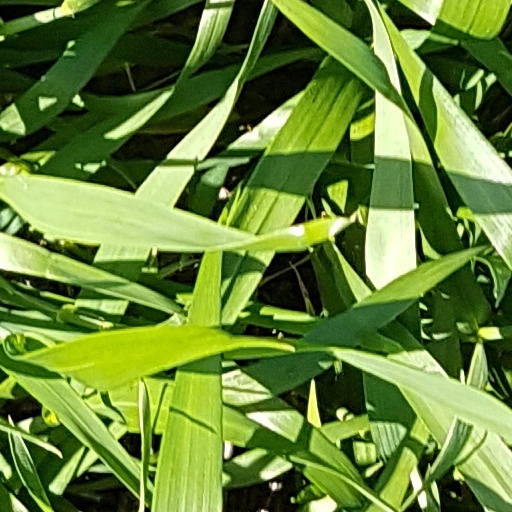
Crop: wheat